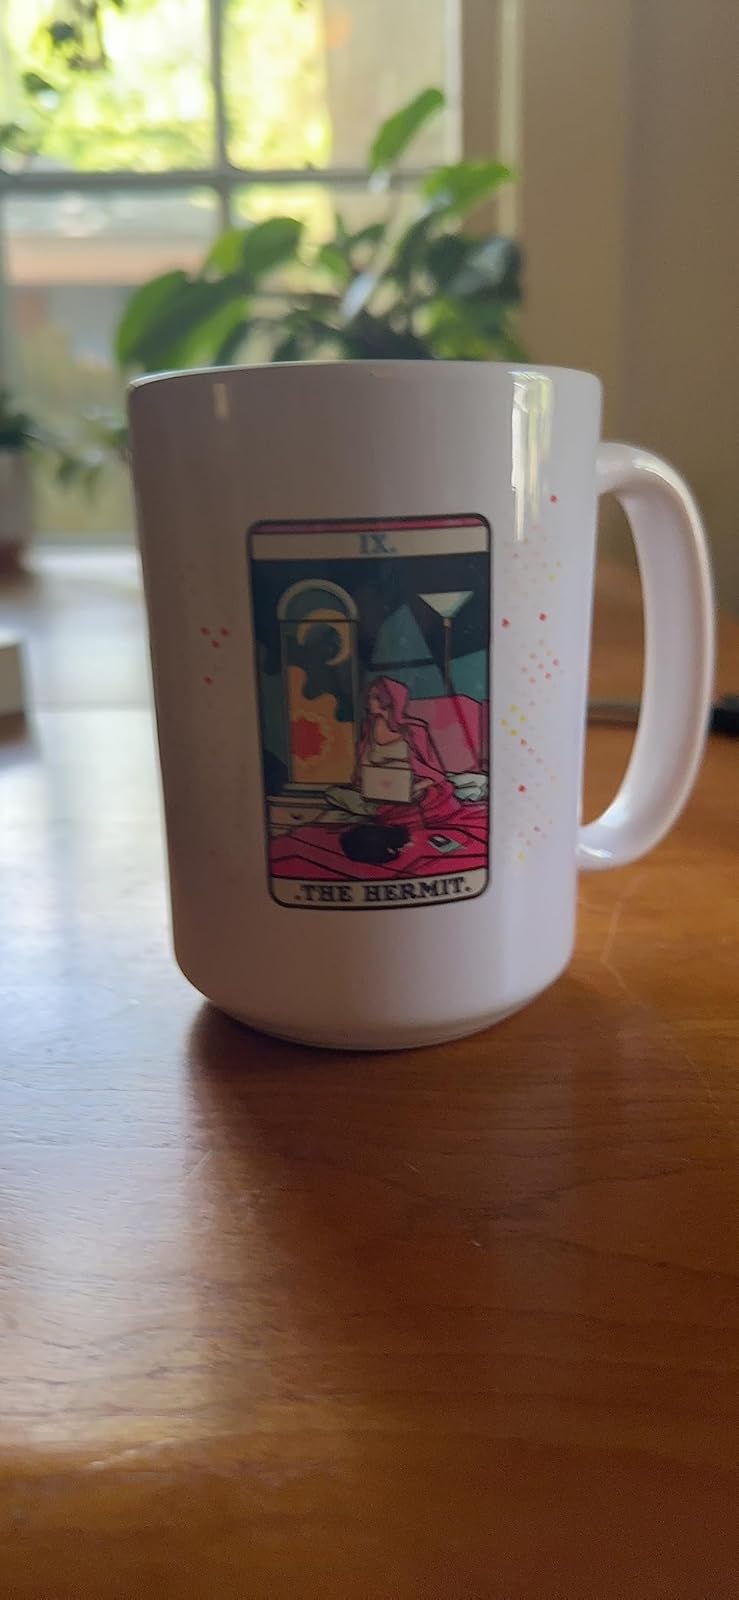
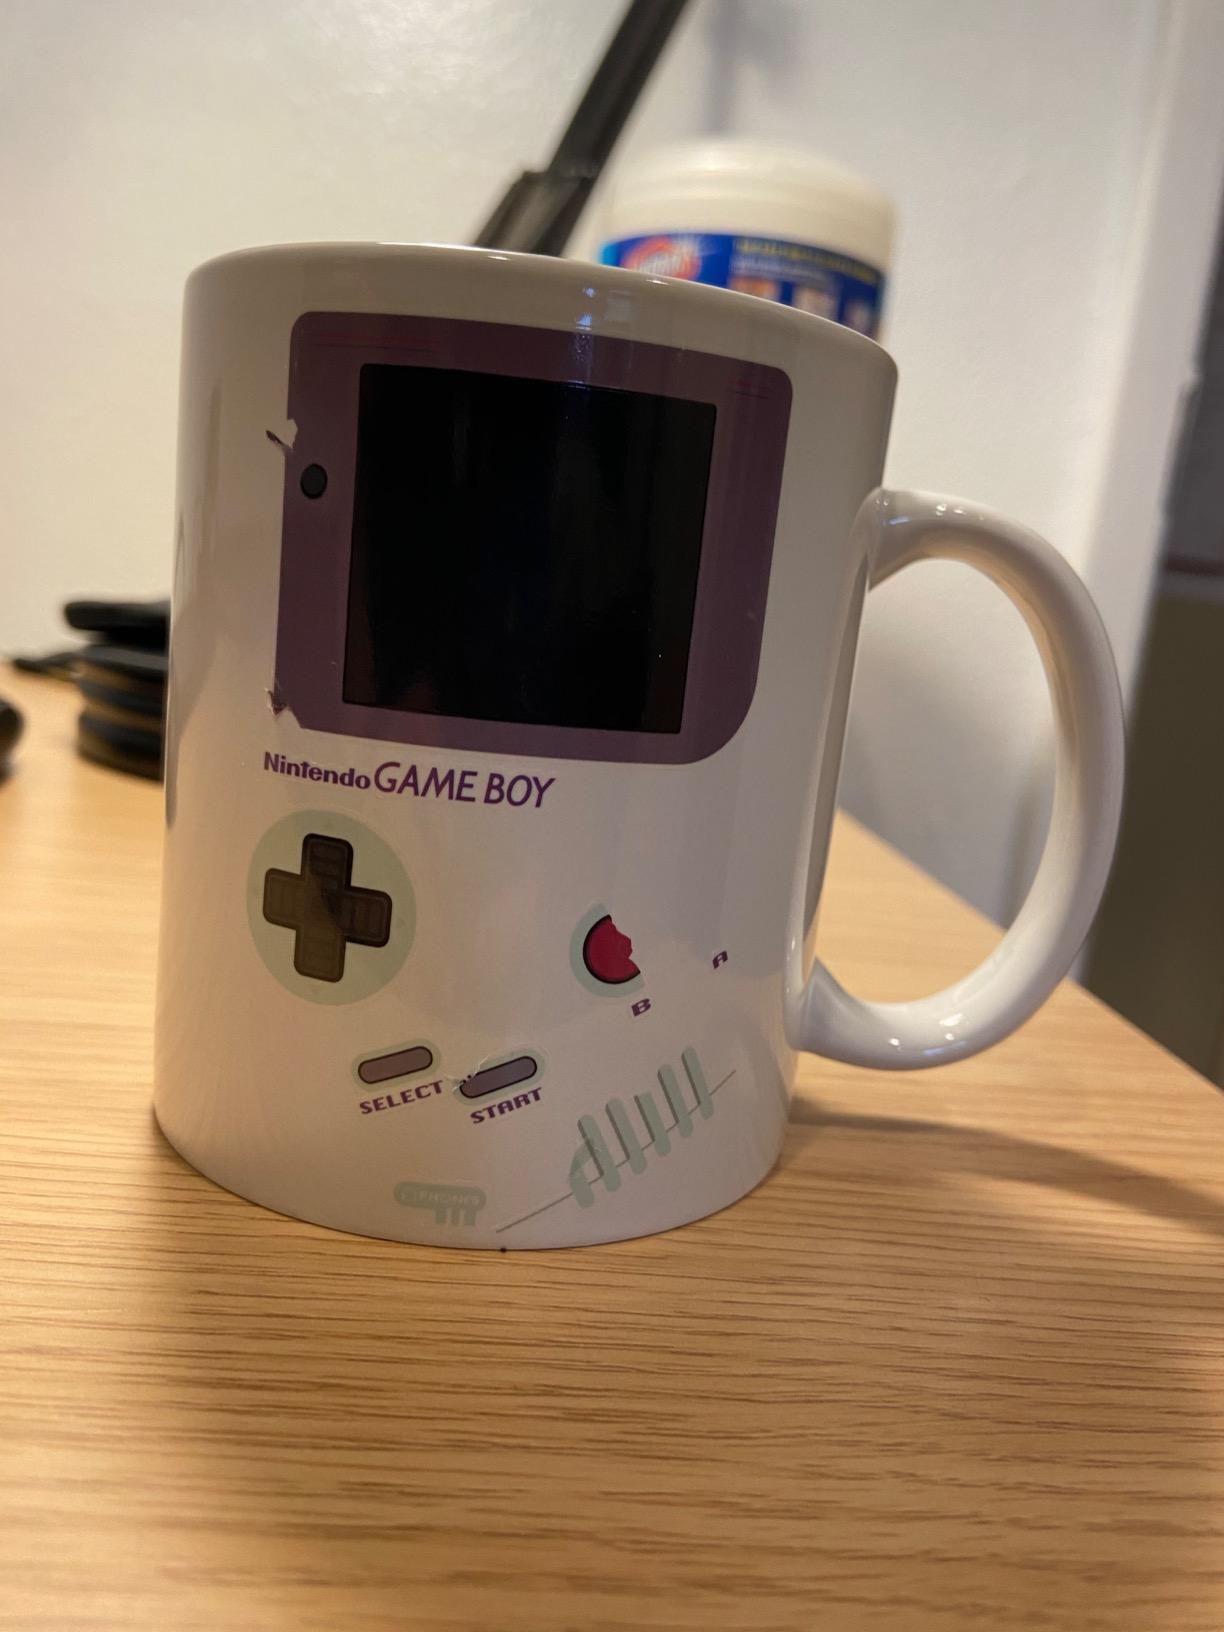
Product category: items_mug
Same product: no